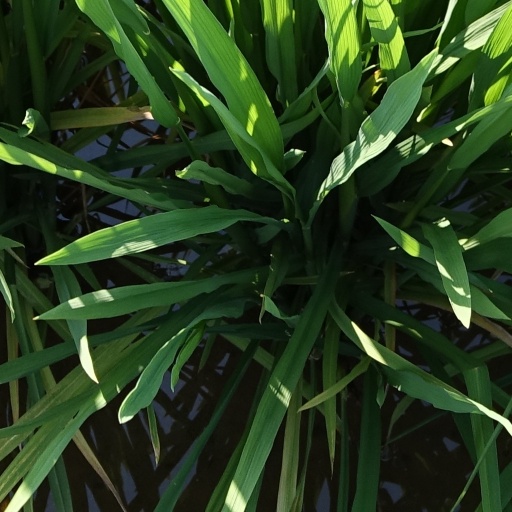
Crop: rice